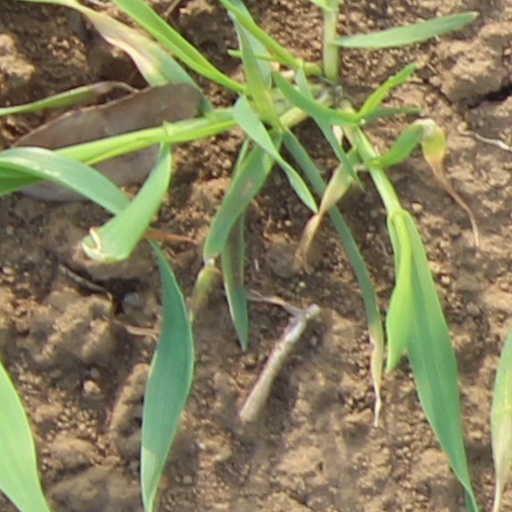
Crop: wheat